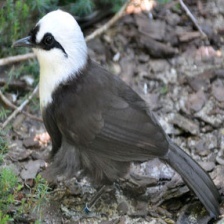
Species: SAMATRAN THRUSH
Scientific name: MYOPHONUS CASTANEUS